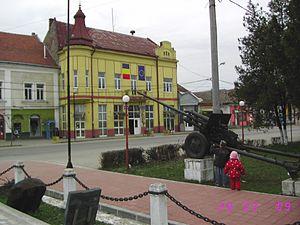
Seini est une ville de Roumanie du județ de Maramureș, dans la région historique de Transylvanie.